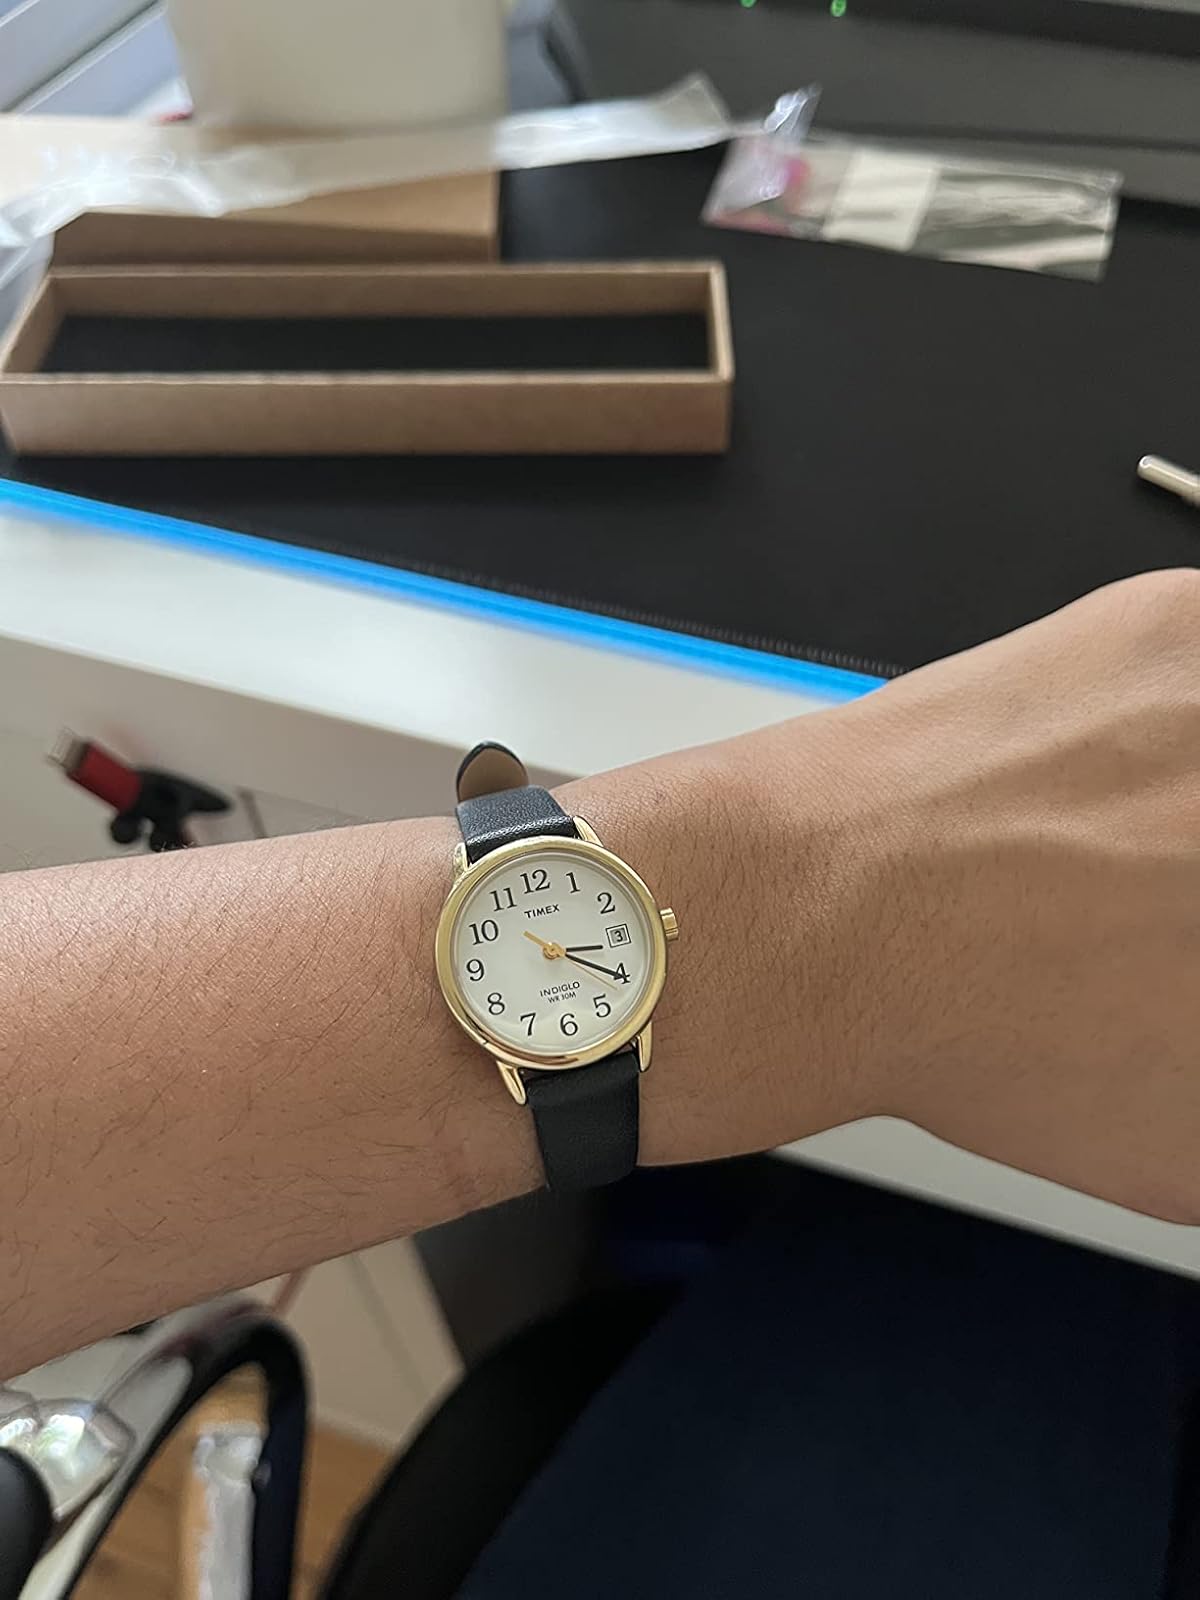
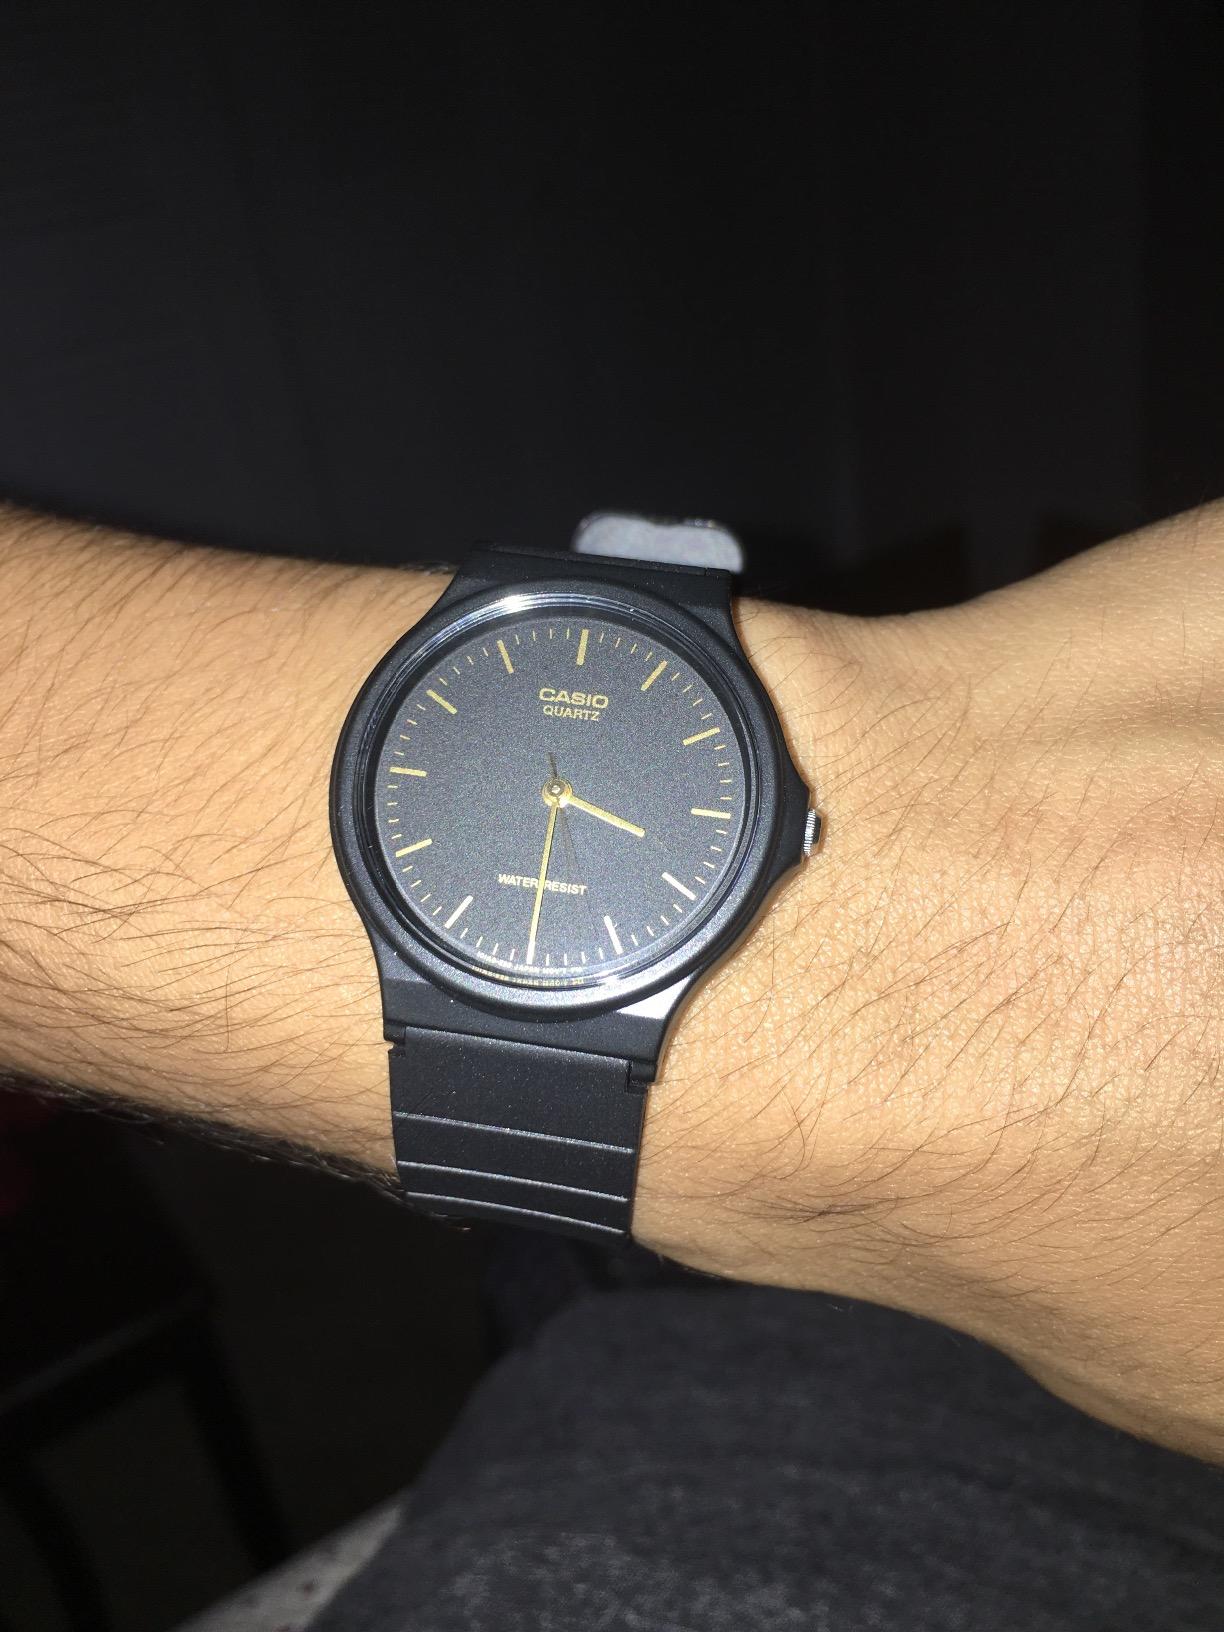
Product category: accessories_watch
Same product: no